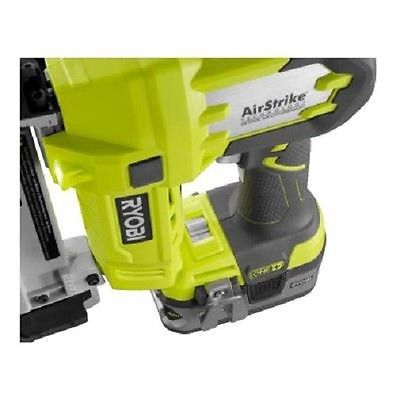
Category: stapler